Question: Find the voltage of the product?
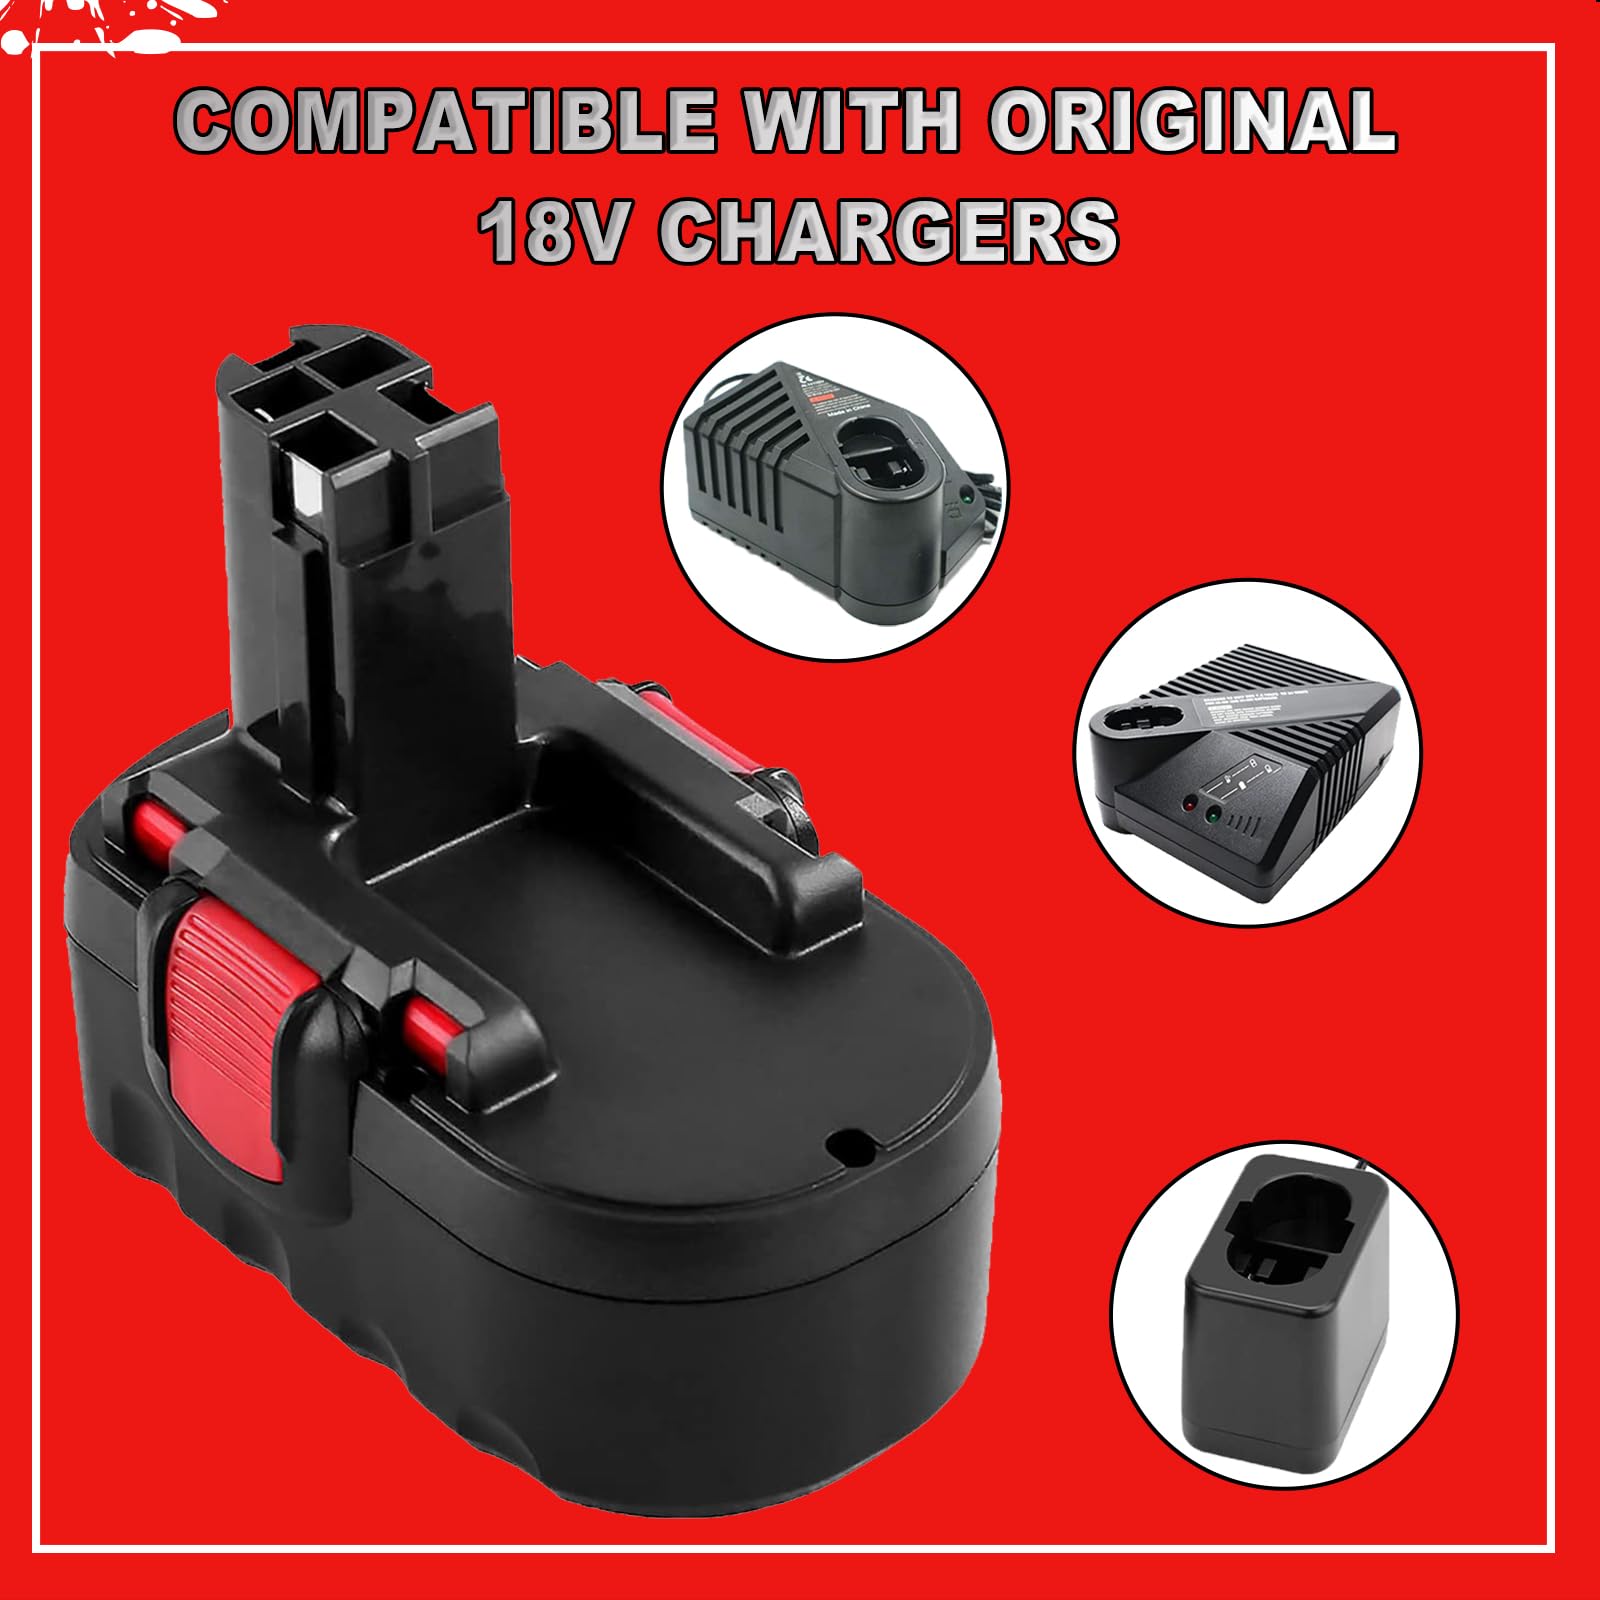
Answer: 18.0 volt